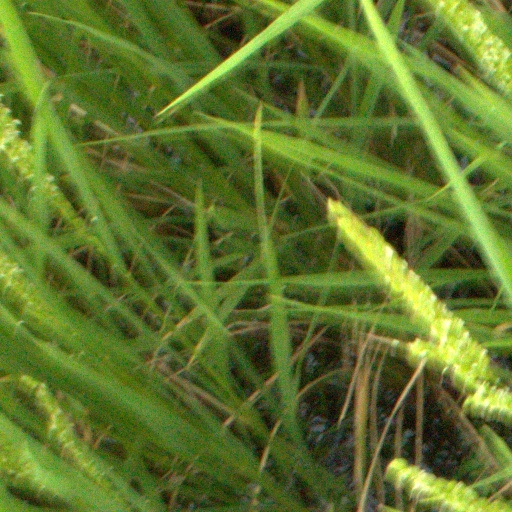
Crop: rice